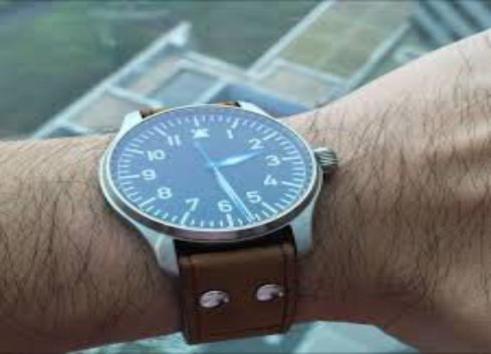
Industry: Clothes